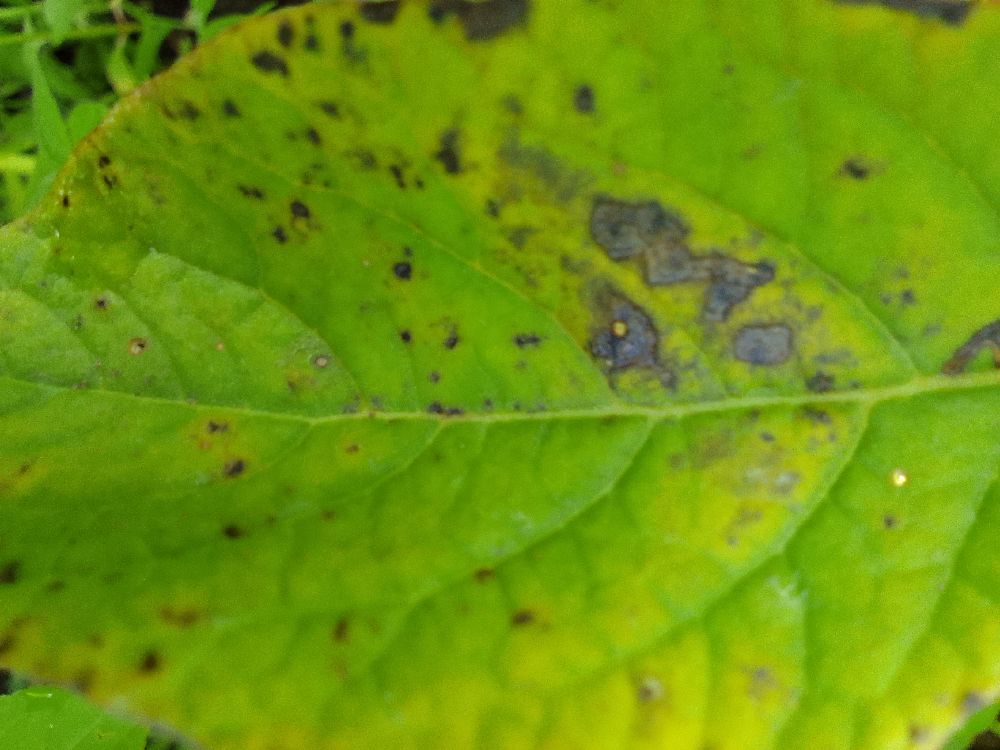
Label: Early blight